San Gaetano alle Grotte, Catania

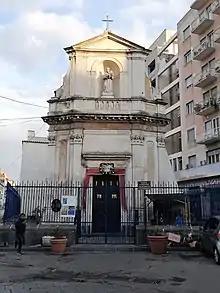
Facade of the church

San Gaetano alle Grotte is a church in Catania, region of Sicily, southern Italy. The flank of this small church faces Piazza Carlo Alberto where the minor basilica church of the Santuario della Madonna del Carmine is located.